IBM PS/ValuePoint

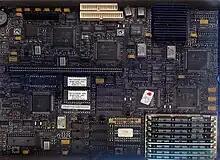
Motherboard of a model with an Intel i486SX microprocessor, with an elongated connector (black, horizontally in the middle/left between upper and lower edge) for a riser card on which the ISA bus slots were located

The PS/ValuePoint (or just ValuePoint) personal computer was IBM's answer to the PC clone market, where the IBM PS/2 could not compete due to price and proprietary interfaces. Announced in October 1992 and withdrawn in July 1995, it was replaced by the IBM PC Series 300.